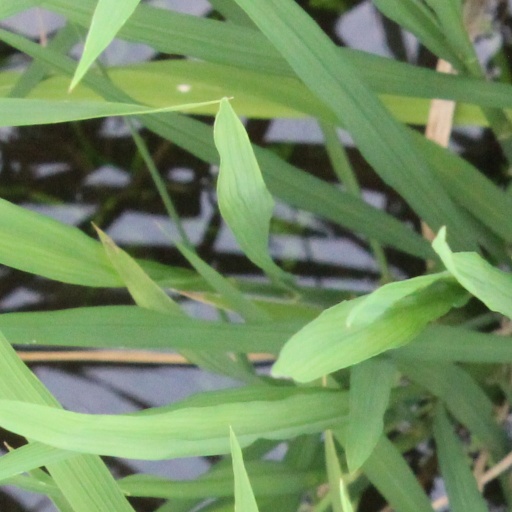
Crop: rice